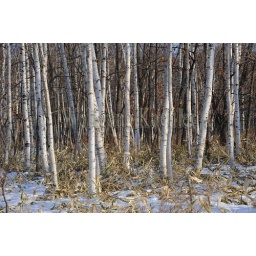
Japan, hokkaido island, near tsurui village, birch tree forest